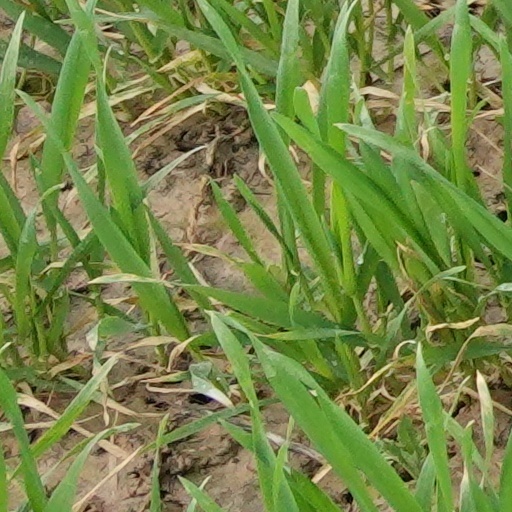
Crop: wheat